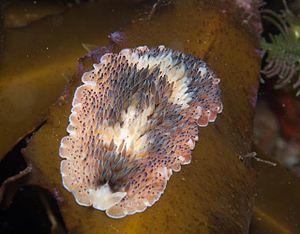
Thysanozoon est un genre de vers plats polyclades de la famille des Pseudocerotidae.
Les Pseudocerotidae sont une famille de vers plats polyclades.